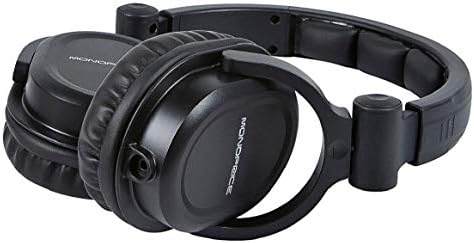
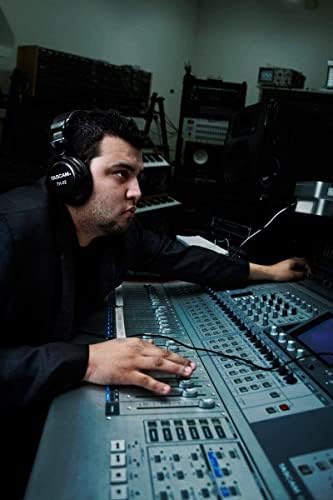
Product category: headphones
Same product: no